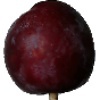
Label: Plum 1